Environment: real
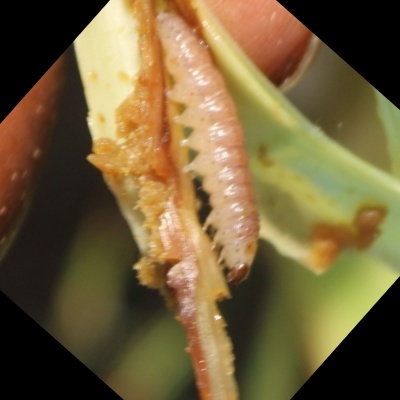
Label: fall_armyworm